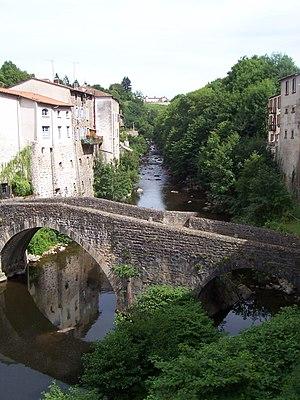
Olliergues
L'Auvergne est une région culturelle et historique de France située au cœur du Massif central.
Cet article recense une partie des monuments historiques du Puy-de-Dôme, en France.
Cette liste de ponts de France présente une liste de ponts remarquables de France, tant par leurs caractéristiques dimensionnelles, que par leur intérêt architectural ou historique.